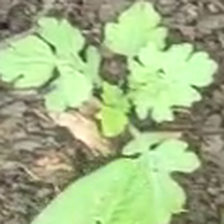
Weed species: Gajar_gavat_(Parthenium hysterophorus)